Jean-Baptiste Reboul

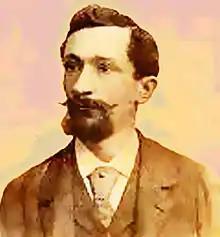

Jean-Baptiste Joseph Marius Reboul (12 April 1862 in La Roquebrussanne (Var) – 1926 in Marseille) was a French chef. He is known for his book compiling over 1,000 Provençal recipes and 365 menus.